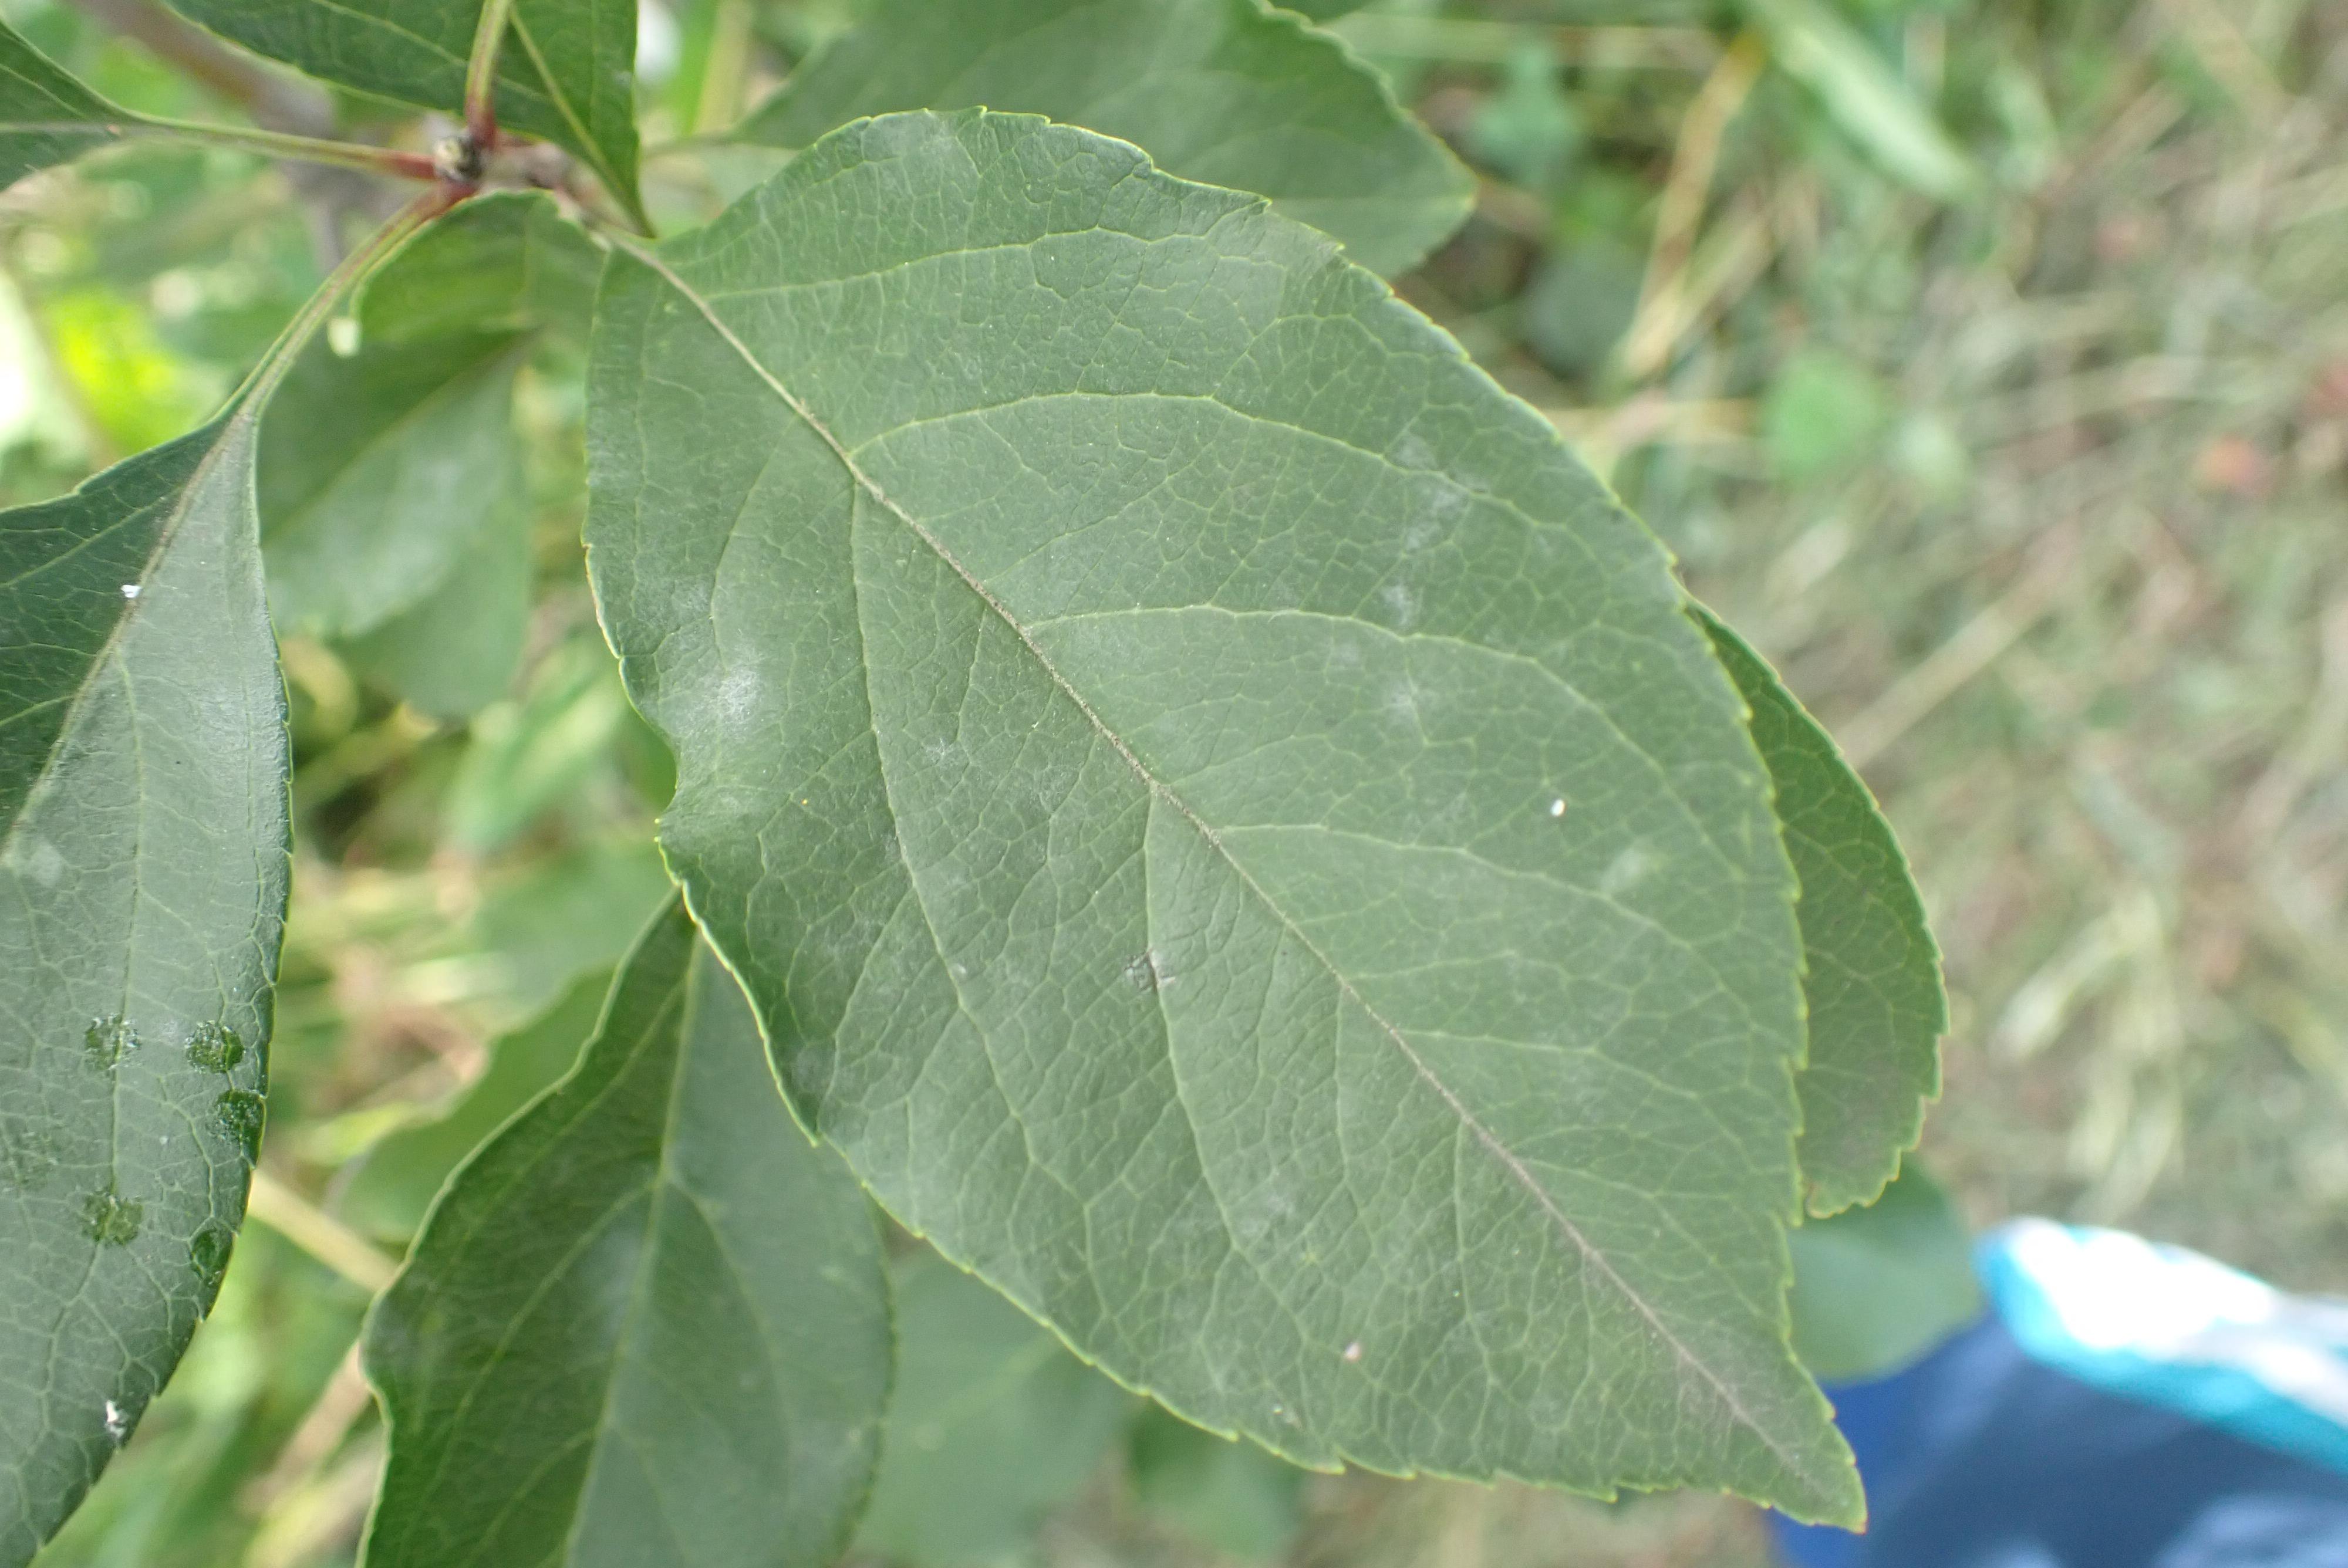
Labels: powdery_mildew